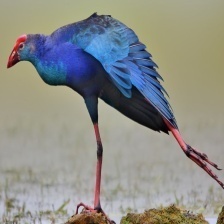
Species: PURPLE SWAMPHEN
Scientific name: PORPHYRIO PORPHYRIO
ImageNet parent category: european_gallinule